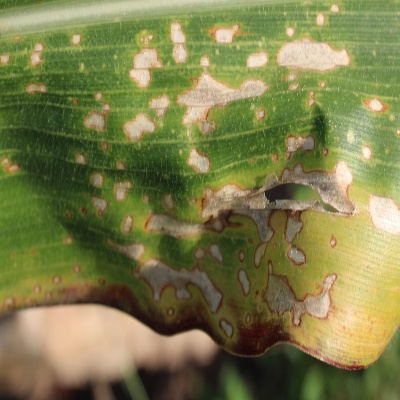
Crop: Maize
Condition: leaf blight